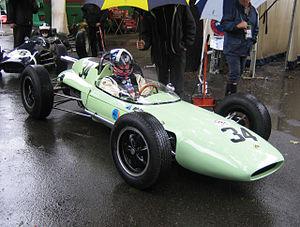
La Lotus 24 est une voiture de Formule 1 de l'écurie Lotus, ayant couru en championnat du monde de Formule 1 de 1962 à 1963. C'était un modèle de transition précédant la Lotus 25 qui, contrairement à la 25, a un châssis tubulaire et une carrosserie en fibre de verre comme sa devancière, la Lotus 21.